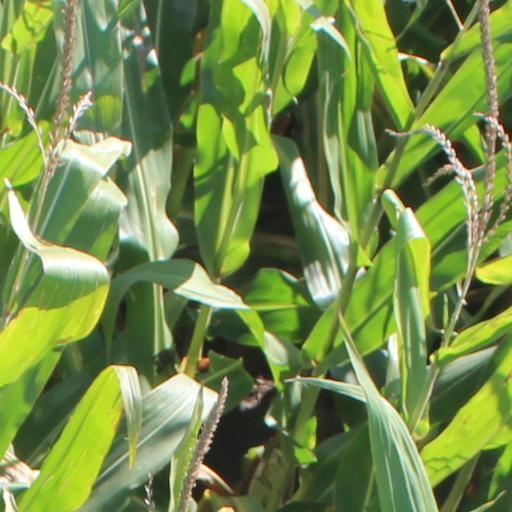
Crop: maize; corn